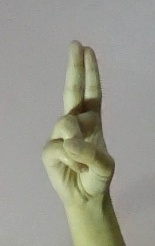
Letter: taa